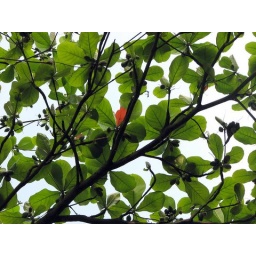
one red leaf in the almond tree 101007